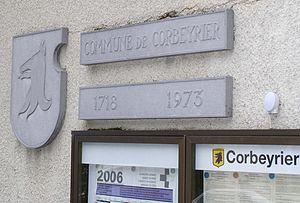
Corbeyrier est une commune suisse du canton de Vaud, située dans le district d'Aigle.